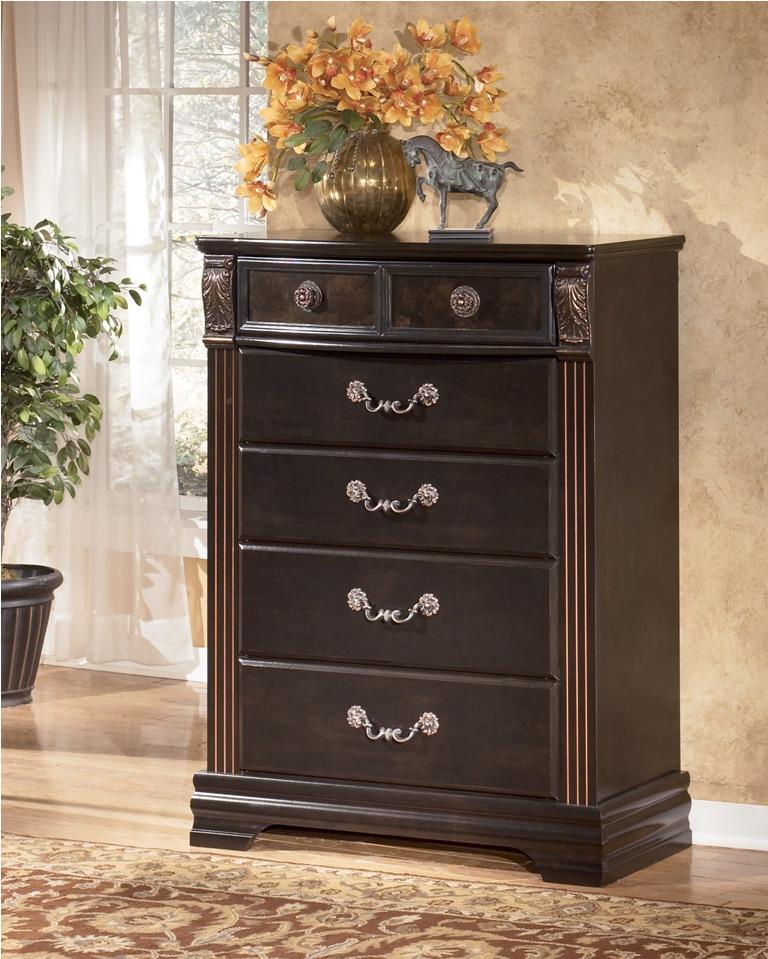
Category: Dressers & Chests
Style: Old World